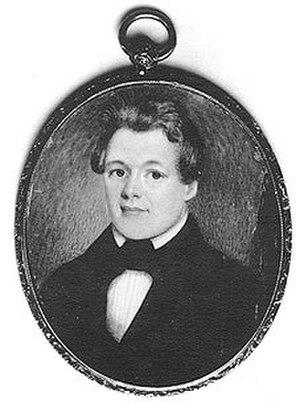
George Campbell Childress est un avocat, une personnalité politique et l'un des rédacteurs de la déclaration d'indépendance du Texas. Le comté de Childress et la ville de Childress, au Texas, sont baptisés en sa mémoire.